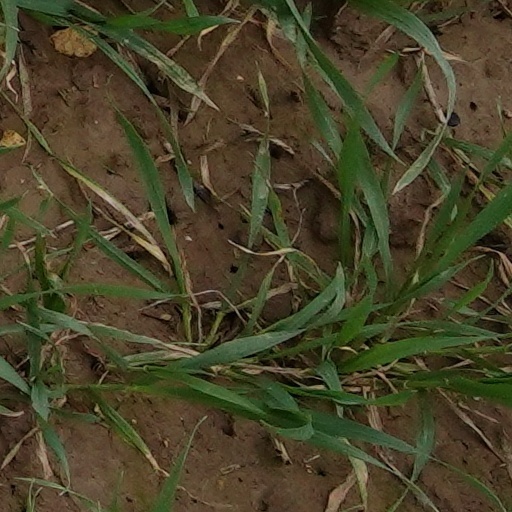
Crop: wheat